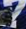
Number: 7